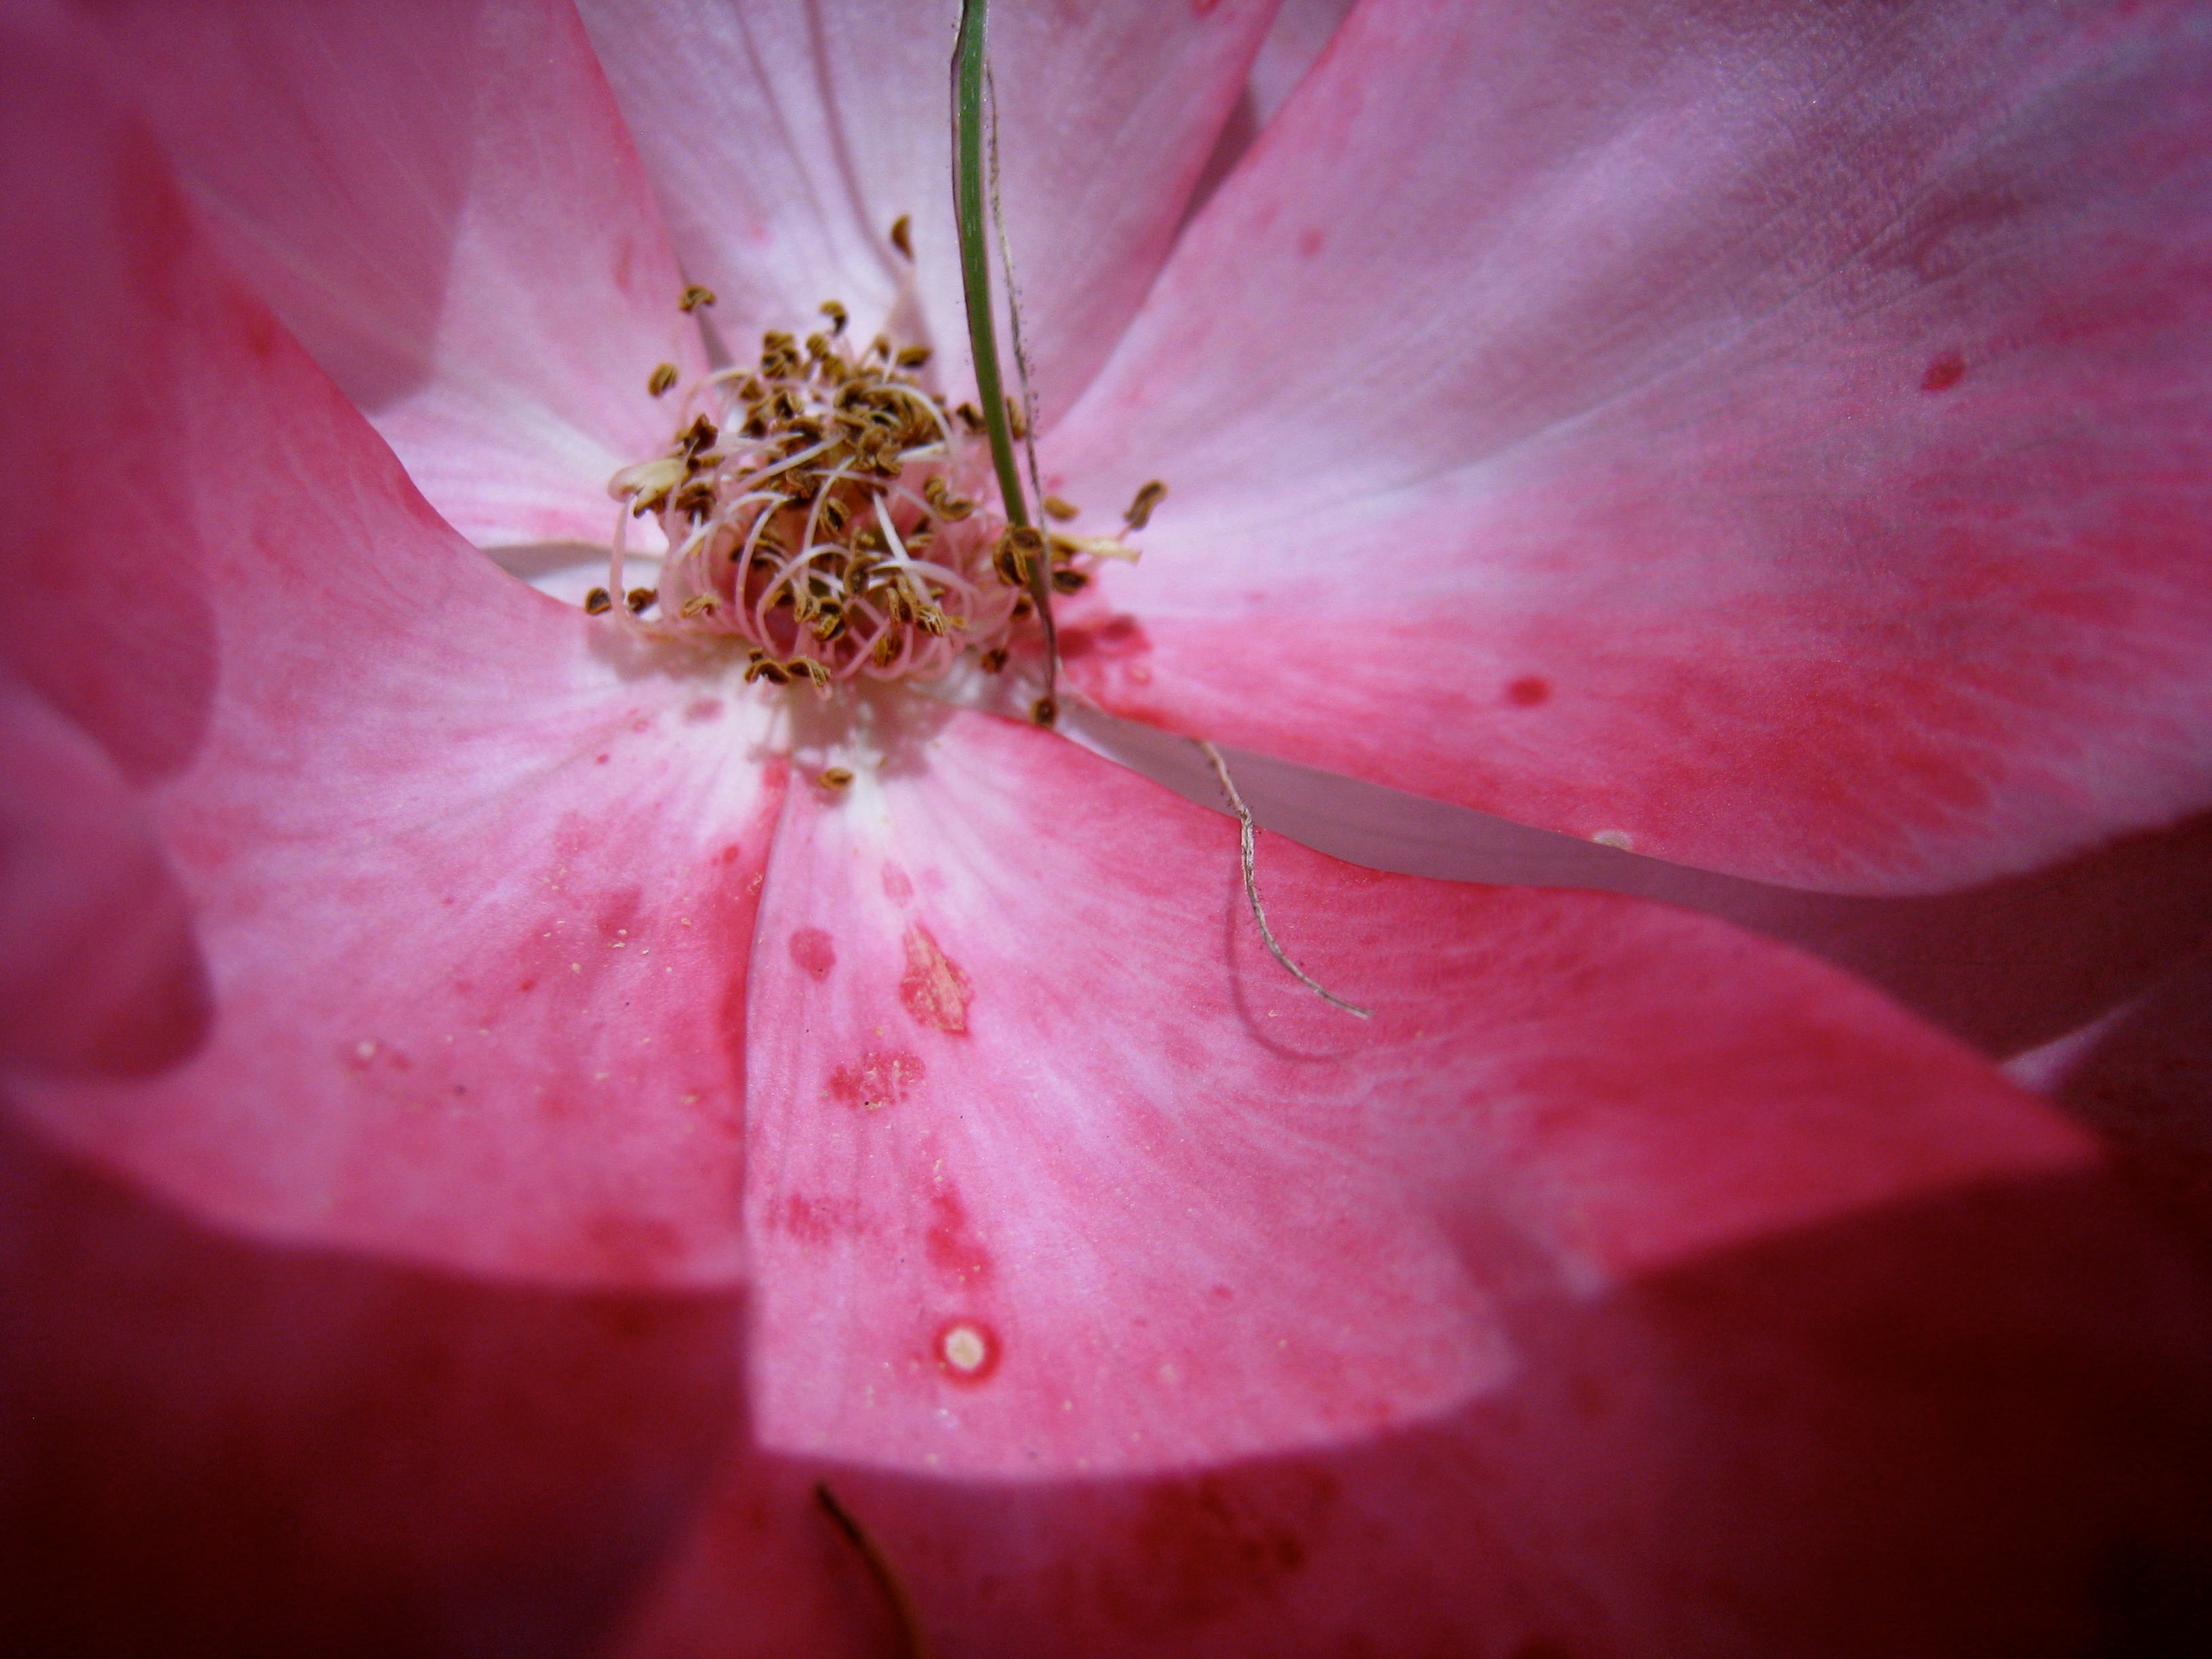
blossom, plant, photography, leaf, flower, petal, red, pink, flora, close up, macro photography, flowering plant, rose family, land plant